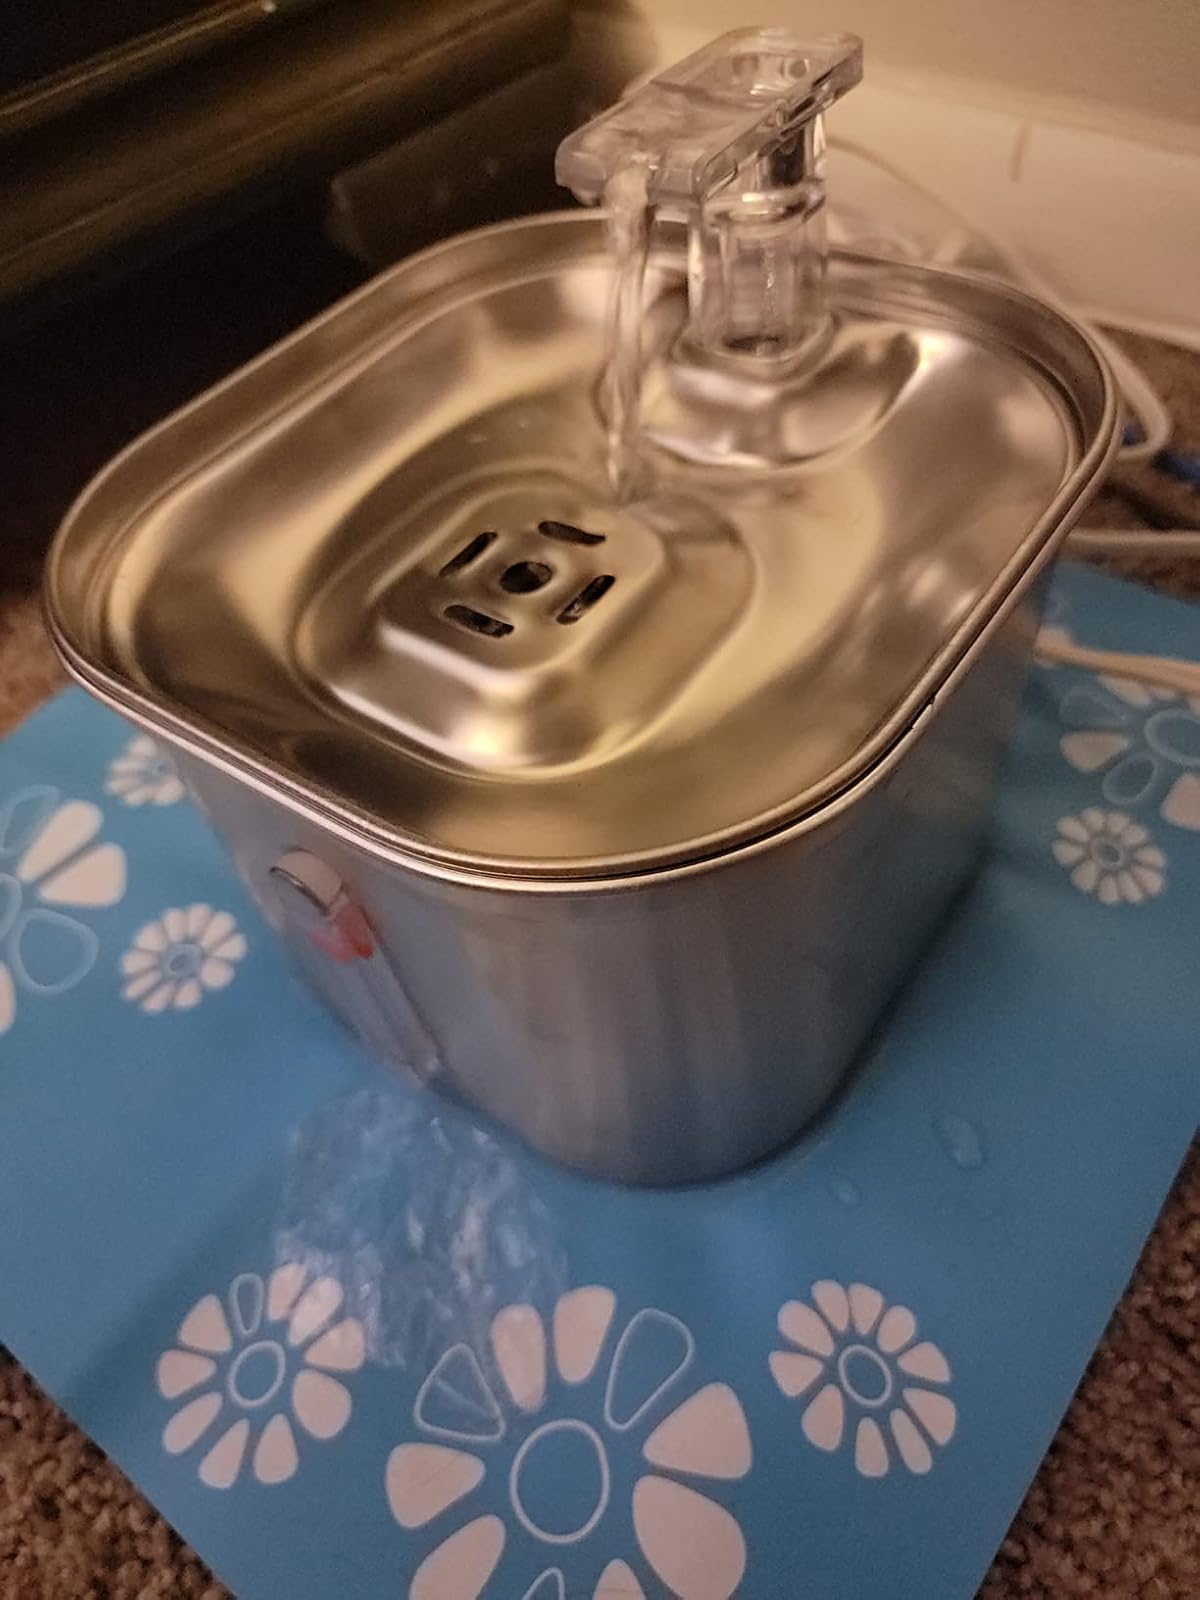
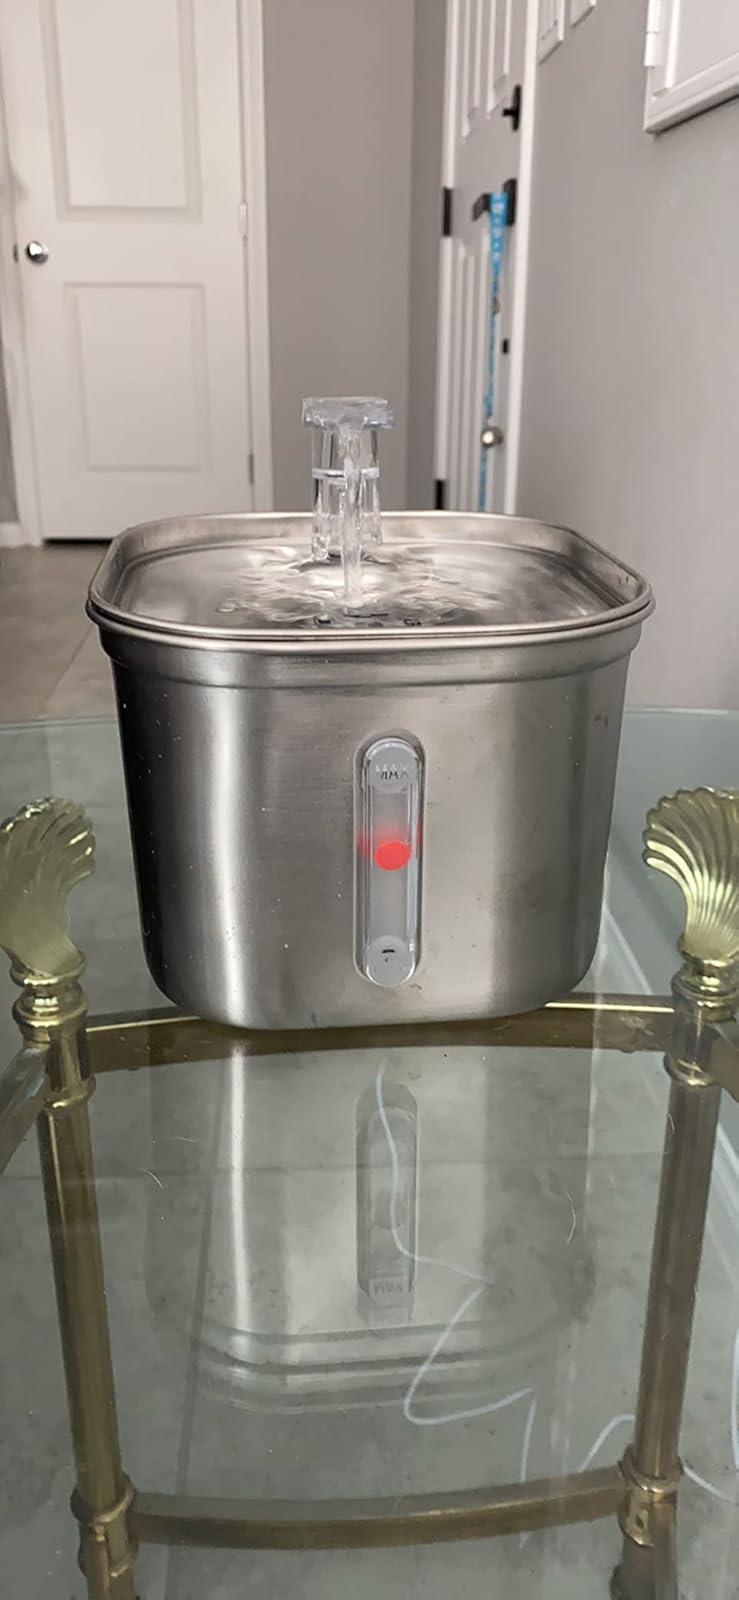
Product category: items_bowl
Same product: yes